SS Slamat

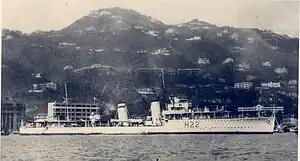
patrolled against submarines off Nauplia, rescued survivors from "Slamat", but was then sunk by aircraft.

On the evening of 26 April three cruisers, four destroyers and "Khedive Ismail" and "Slamat" were in the Bay of Nauplia. The only available tenders were one landing craft, local caïques and the ships' own boats. Two cruisers and two destroyers embarked nearly 2,500 troops, but the slow rate of embarkation meant that "Khedive Ismail" did not get its turn and did not embark any.